Bald Eagle State Park

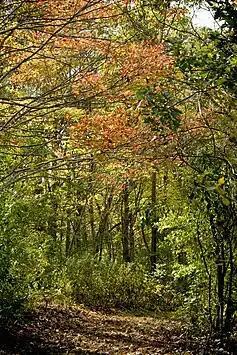
Skyline Drive Trail in autumn

Hunting is permitted on about of Bald Eagle State Park. The most common game species are squirrels, turkey, rabbits, pheasant and white-tailed deer. The hunting of groundhogs is prohibited. Hunters are expected to follow the rules and regulations of the Pennsylvania Game Commission.